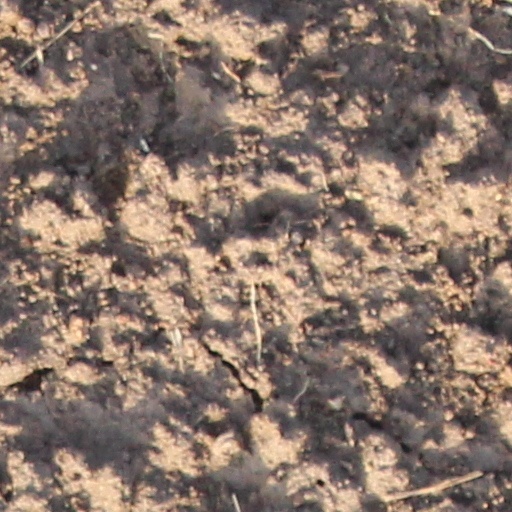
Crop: wheat